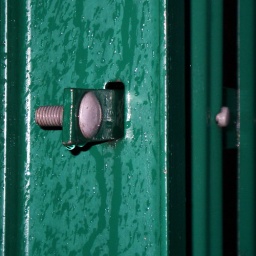
green fence in the rain